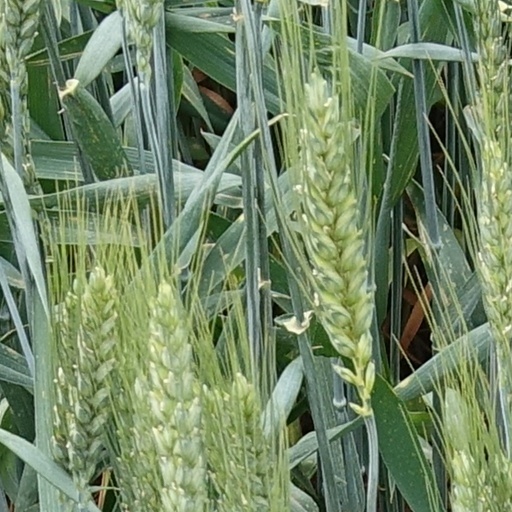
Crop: wheat